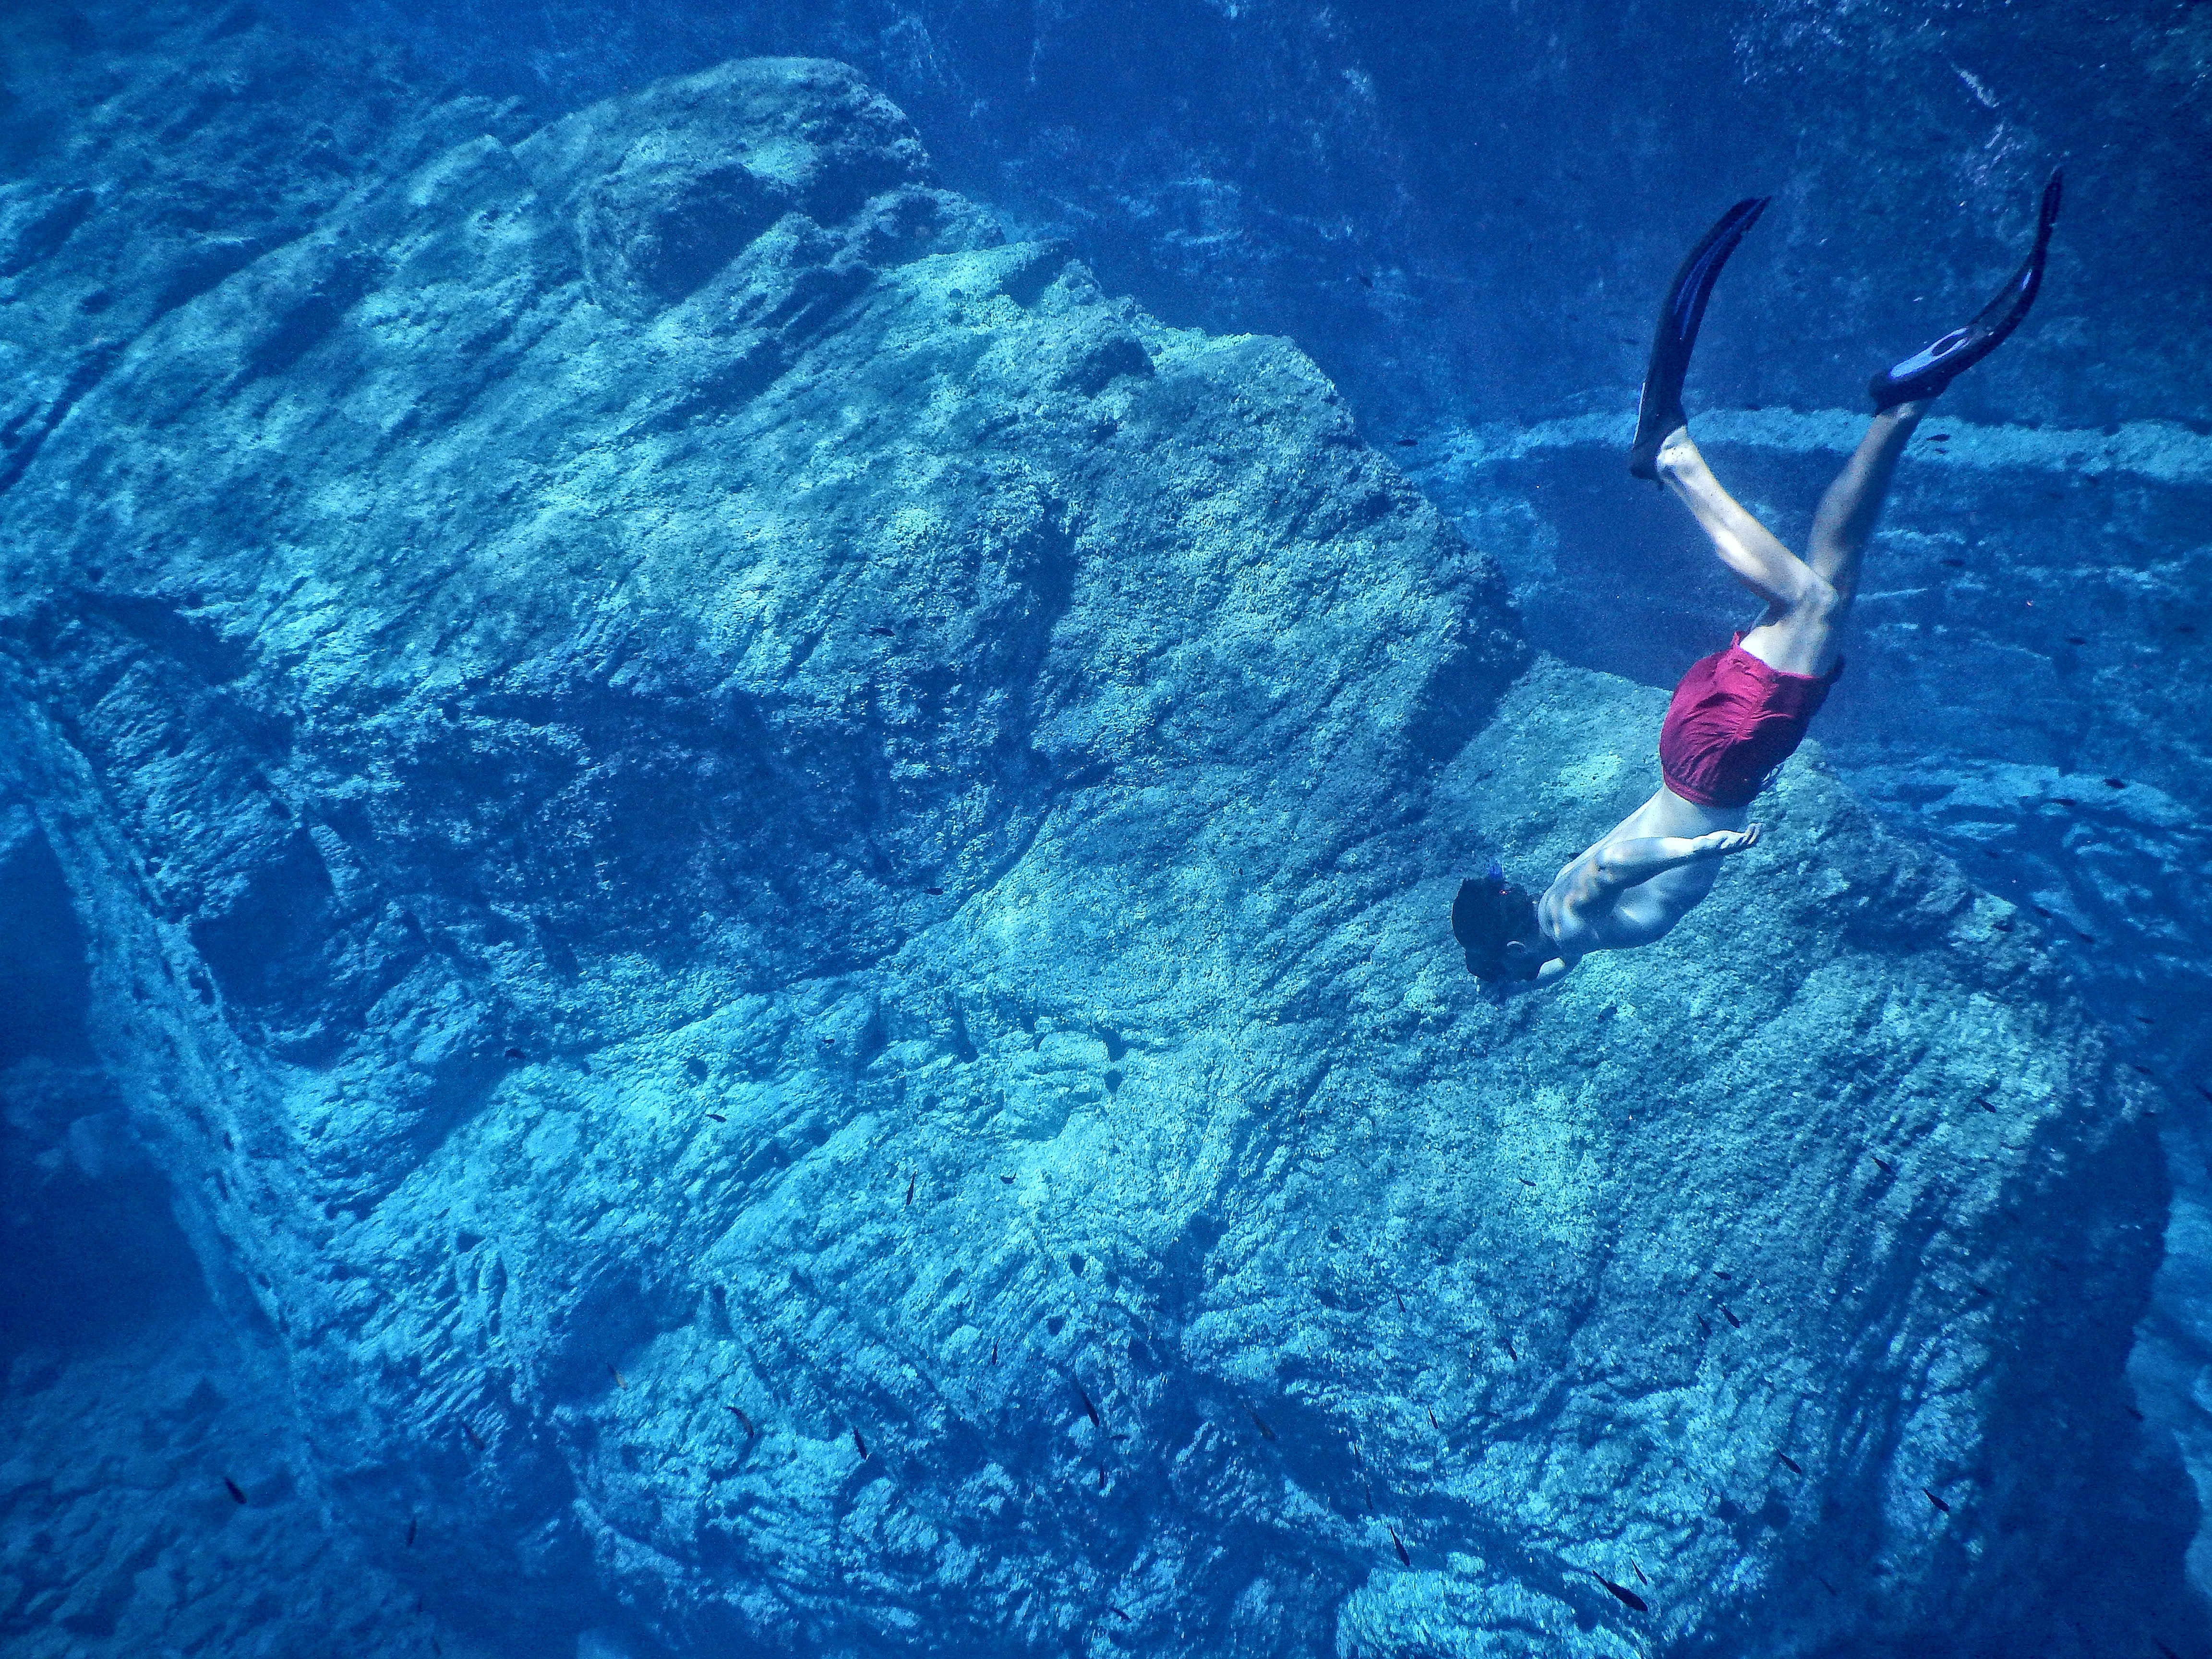
sea, water, ocean, recreation, diving, underwater, biology, extreme sport, swimming, reef, freediving, diver, sports, water sport, outdoor recreation, marine biology, underwater diving